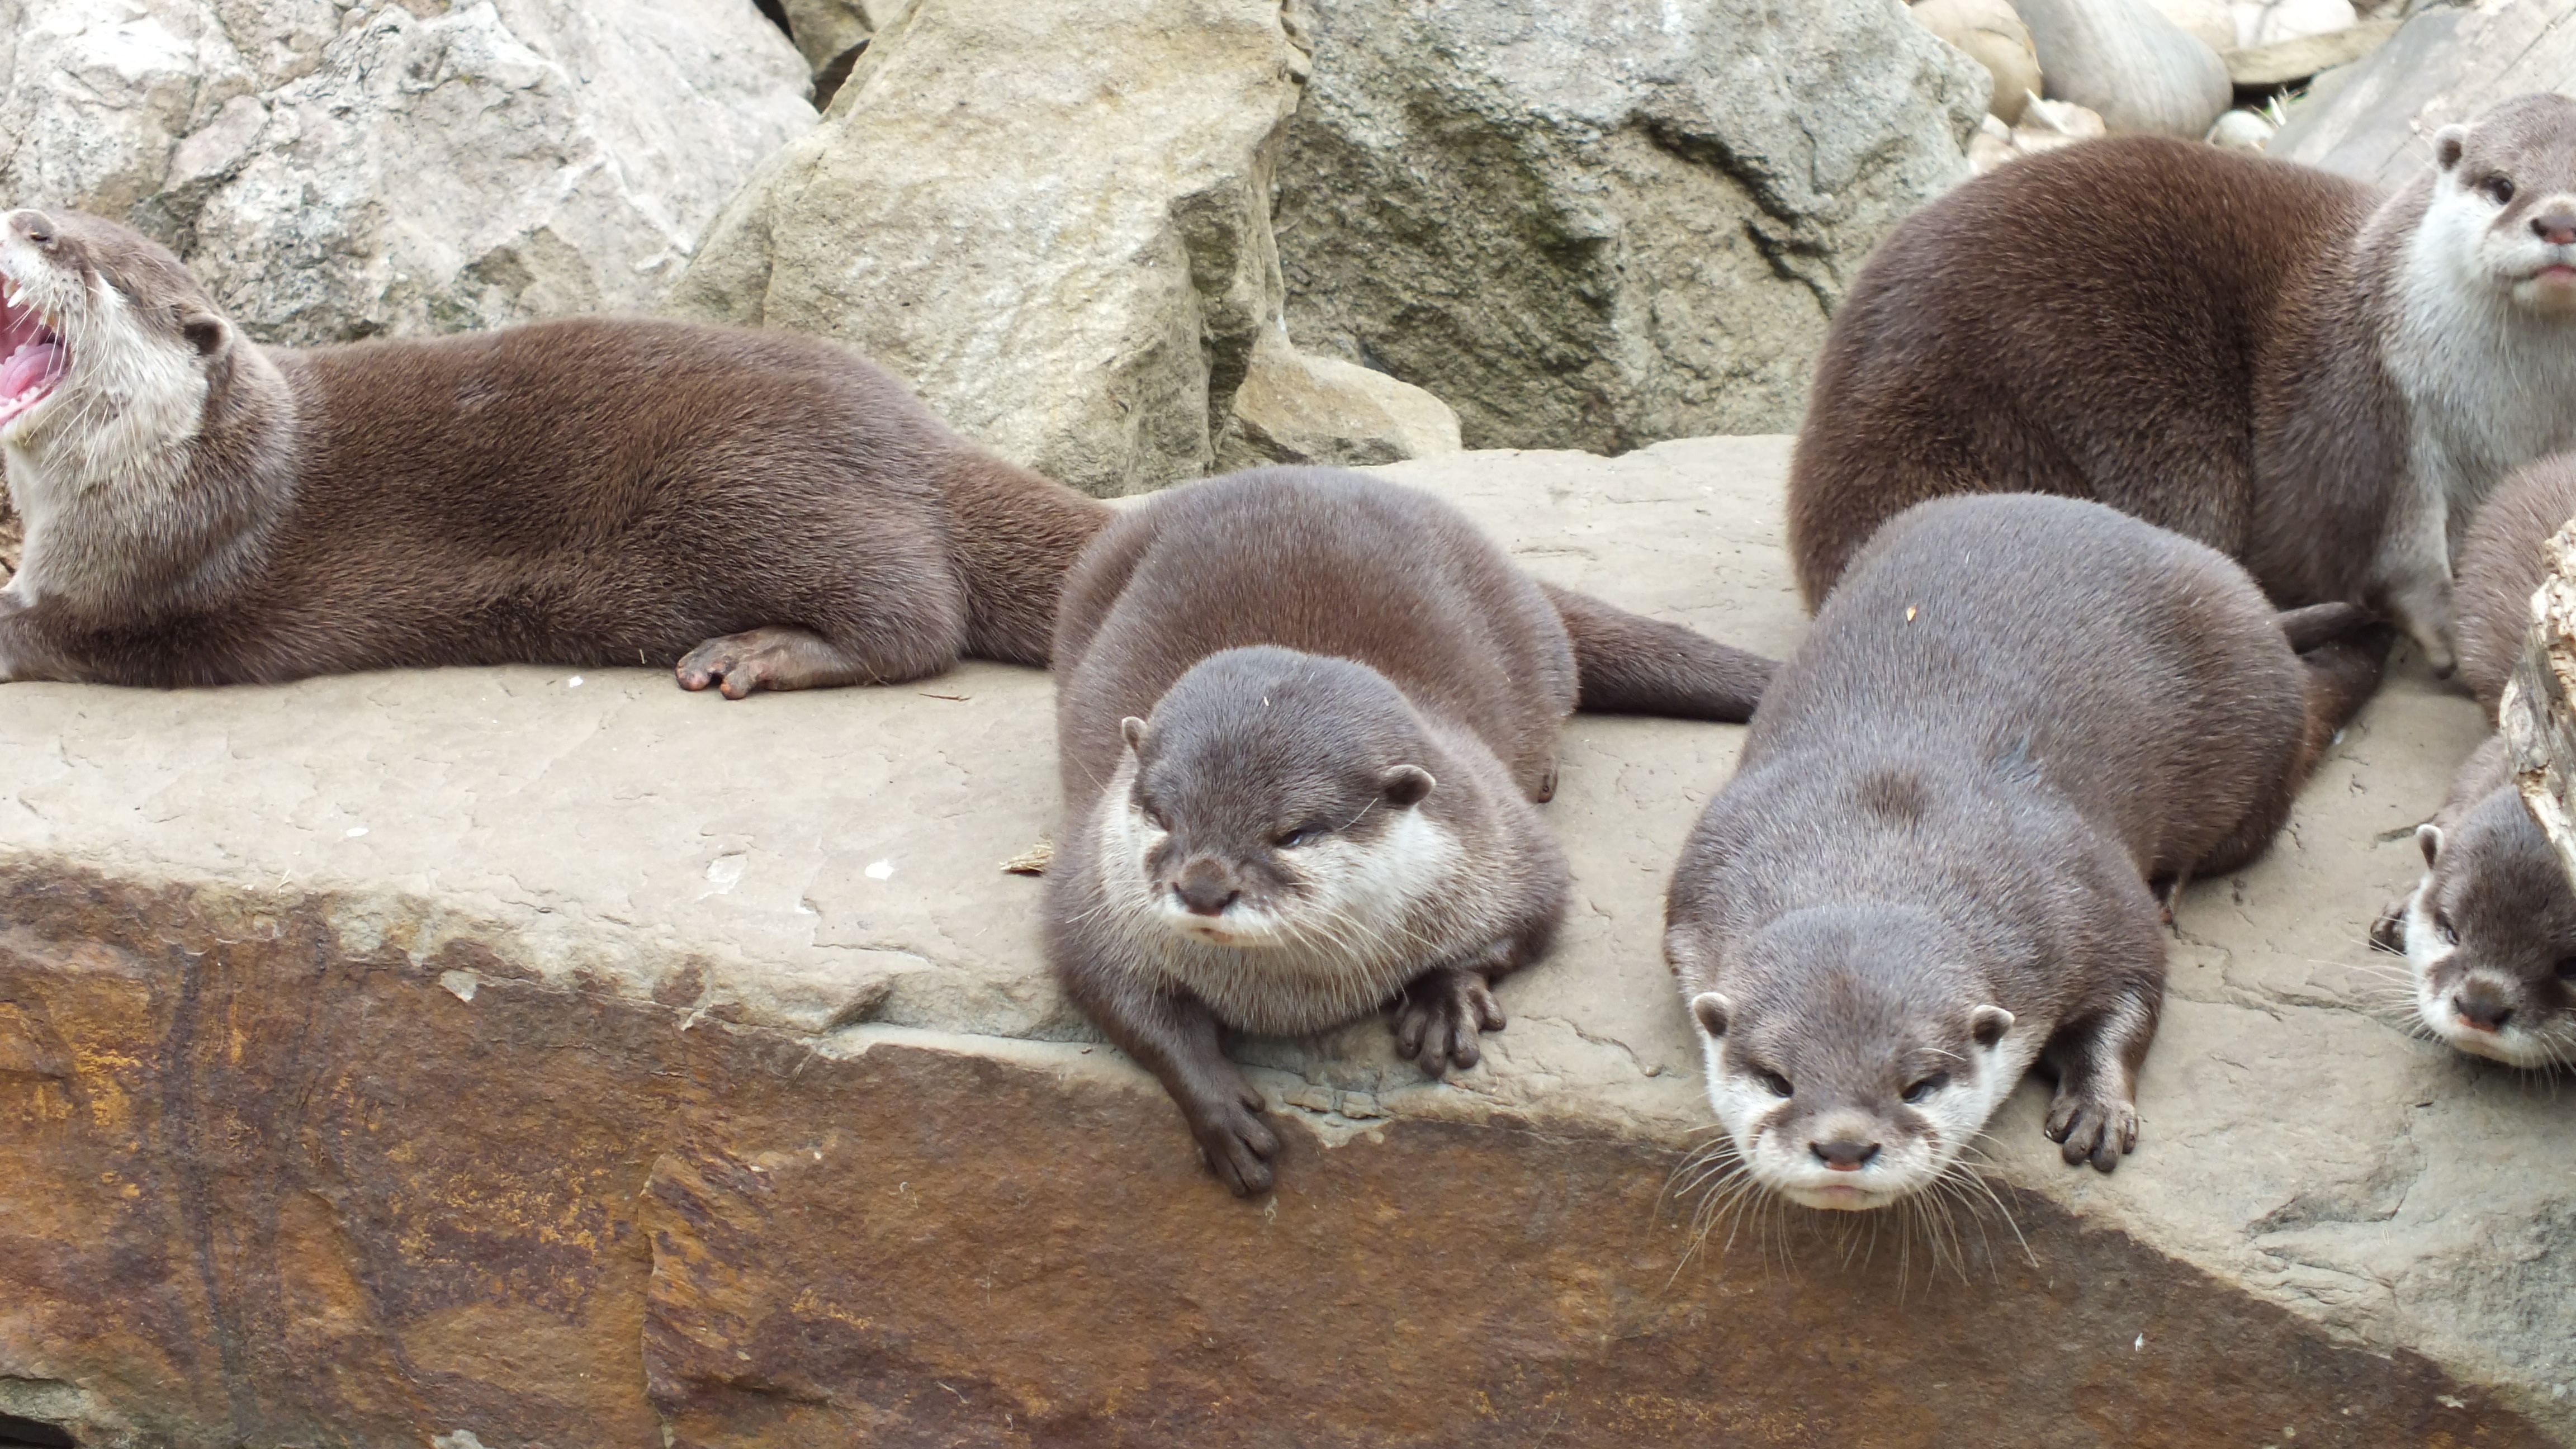
wildlife, zoo, mammal, fauna, animals, vertebrate, otter, wombat, mustelidae, otters